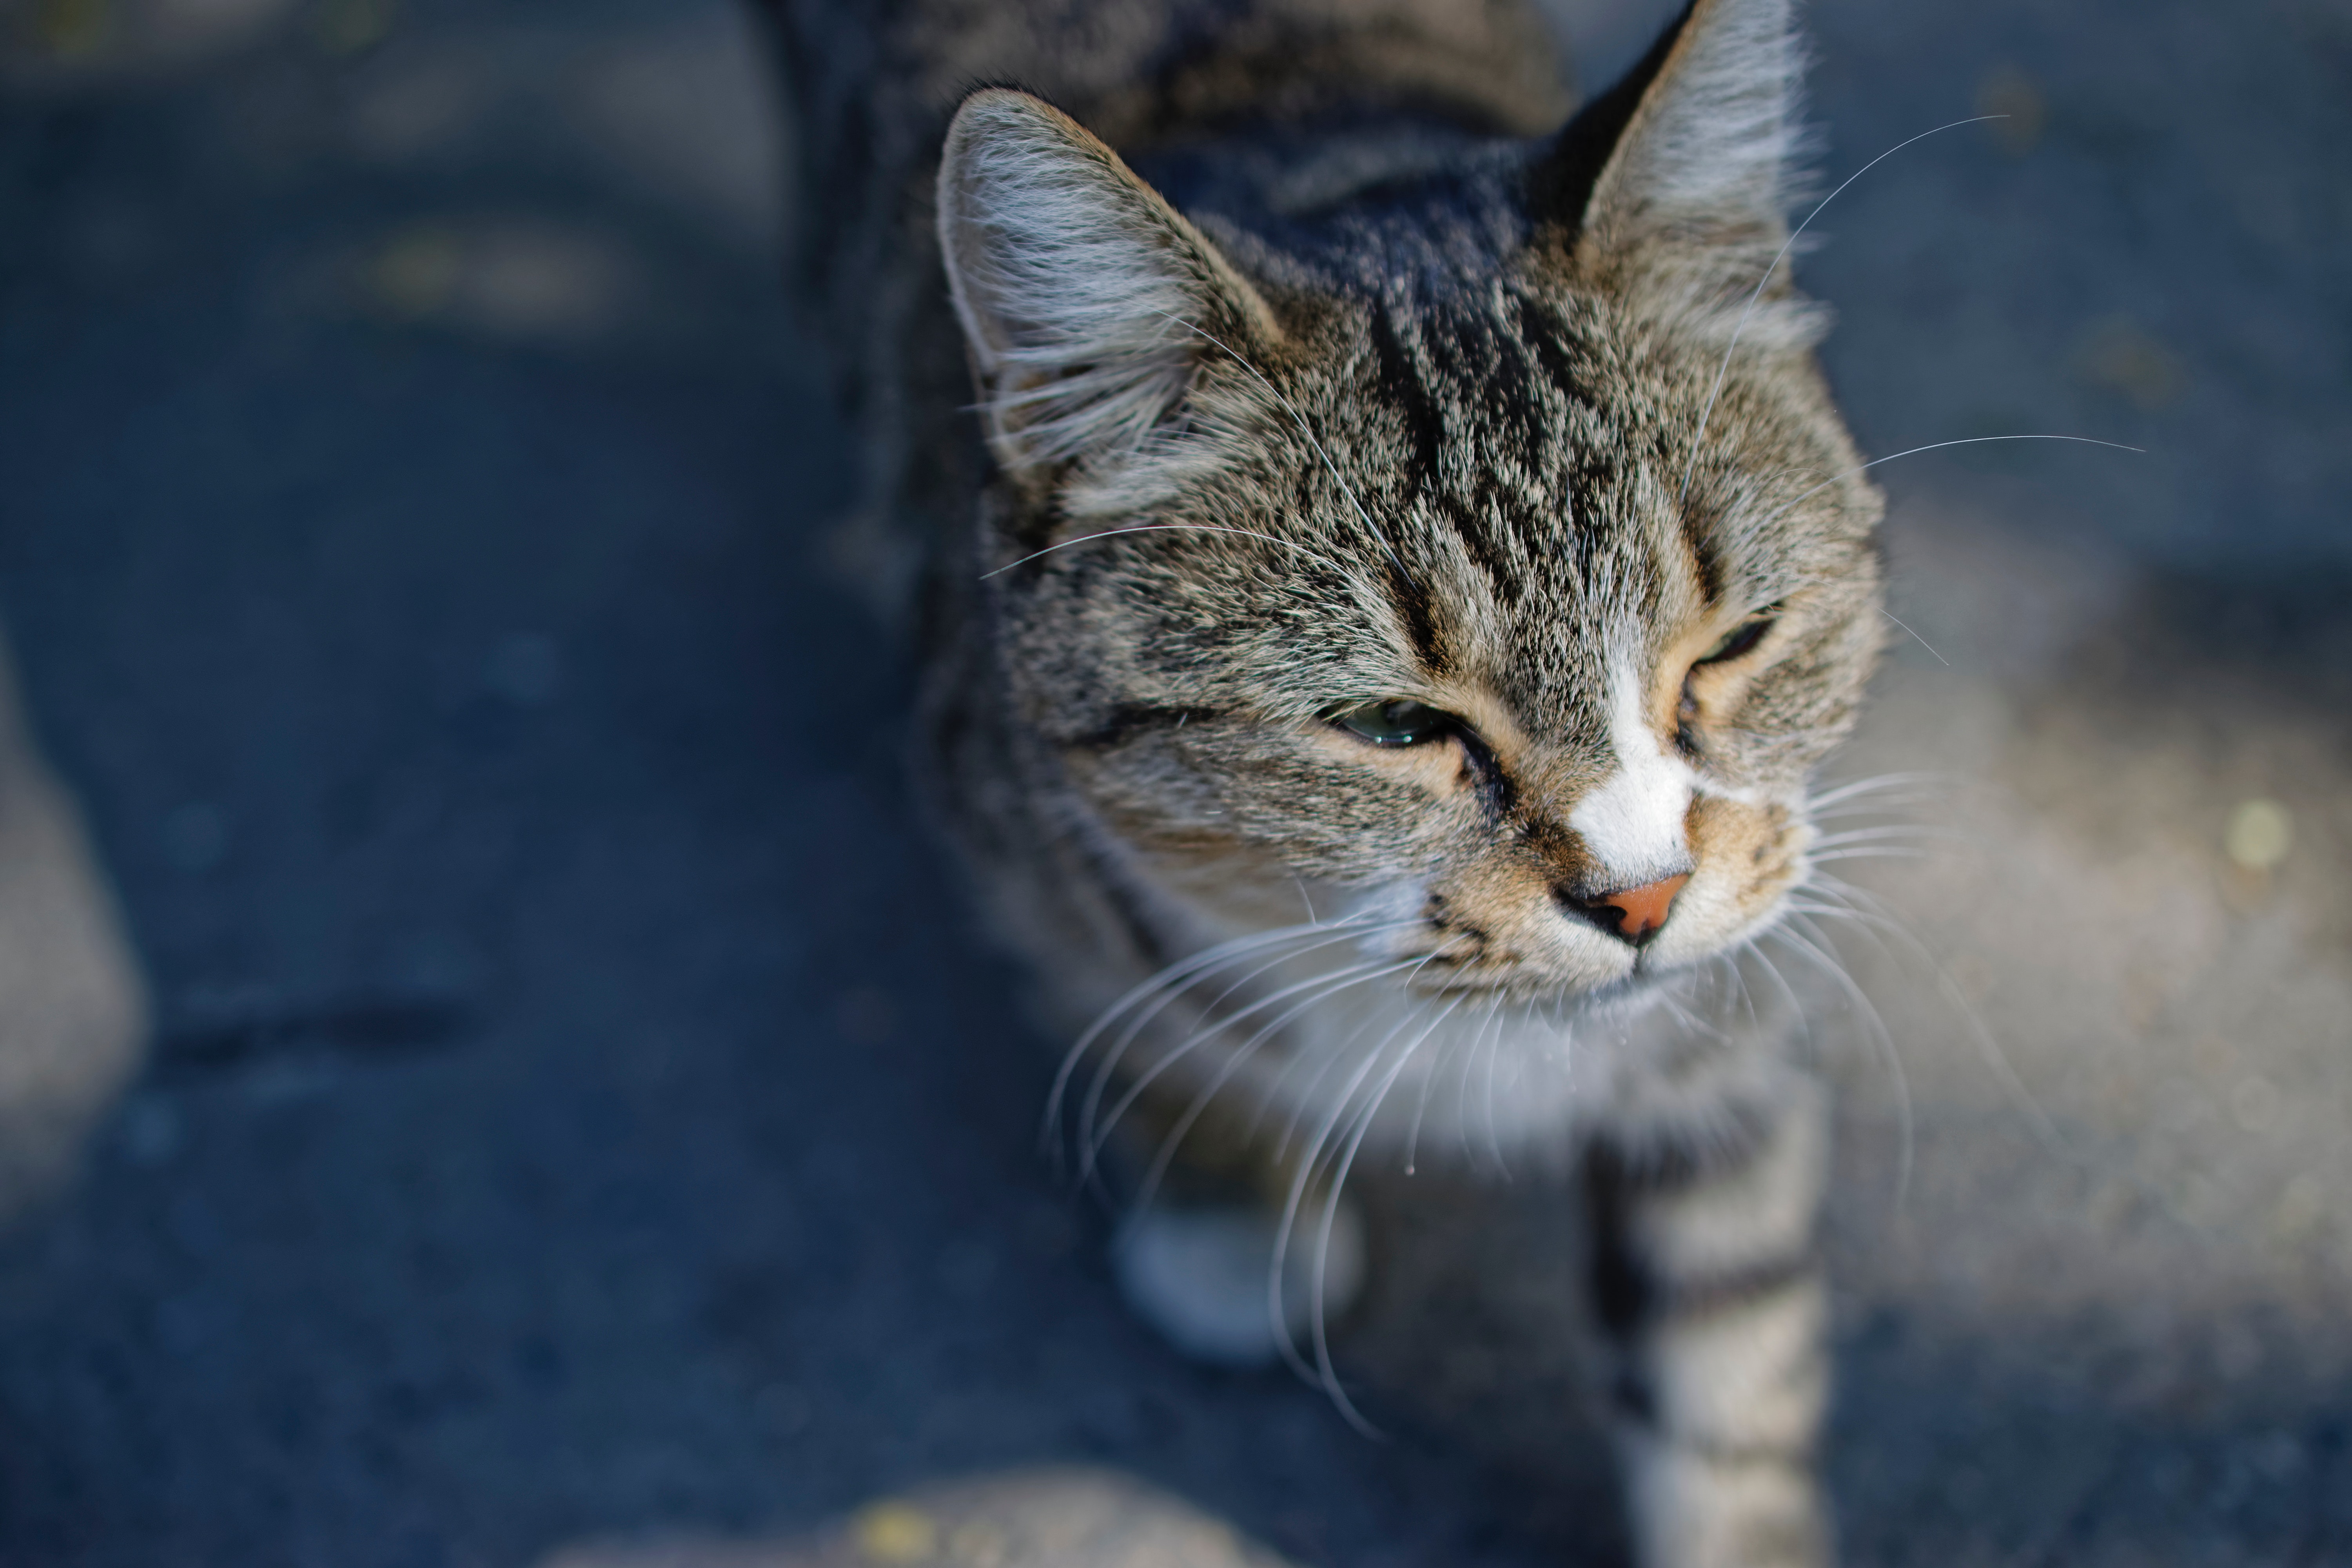
cat, whiskers, mammal, small to medium sized cats, fauna, wild cat, cat like mammal, tabby cat, domestic short haired cat, snout, dragon li, european shorthair, wildlife, kitten, aegean cat, fur, carnivoran